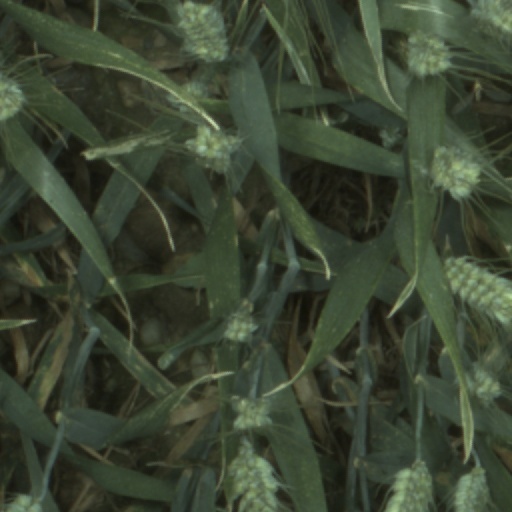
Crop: wheat